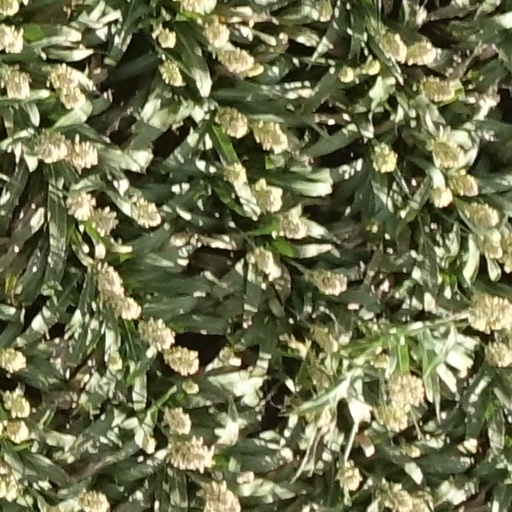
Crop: sorghum